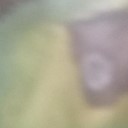
Label: Leaf_rust